Ron Lynch (comedian)

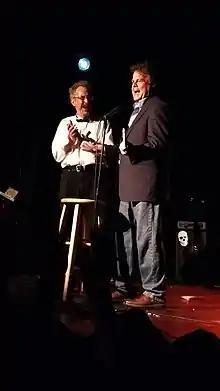
The final performance of Tomorrow! at the Steve Allen Theater on September 30, 2017. Pictured are the host Ron Lynch and frequent guest, magician John Carney-

The final Tomorrow! Show at The Steve Allen Theater took place on September 30, 2017. The Tomorrow! Show returned at the new venue of Dynasty Typewriter at the Hayworth Theatre on February 3, 2018, and has since moved to the Lyric Hyperion Theatre and then to the Elysian Theater.